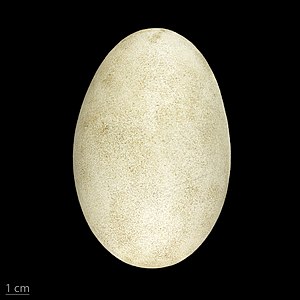
Svanegås
Æg af svanegås.
Svanegås er en andefugl, der lever i Asien.